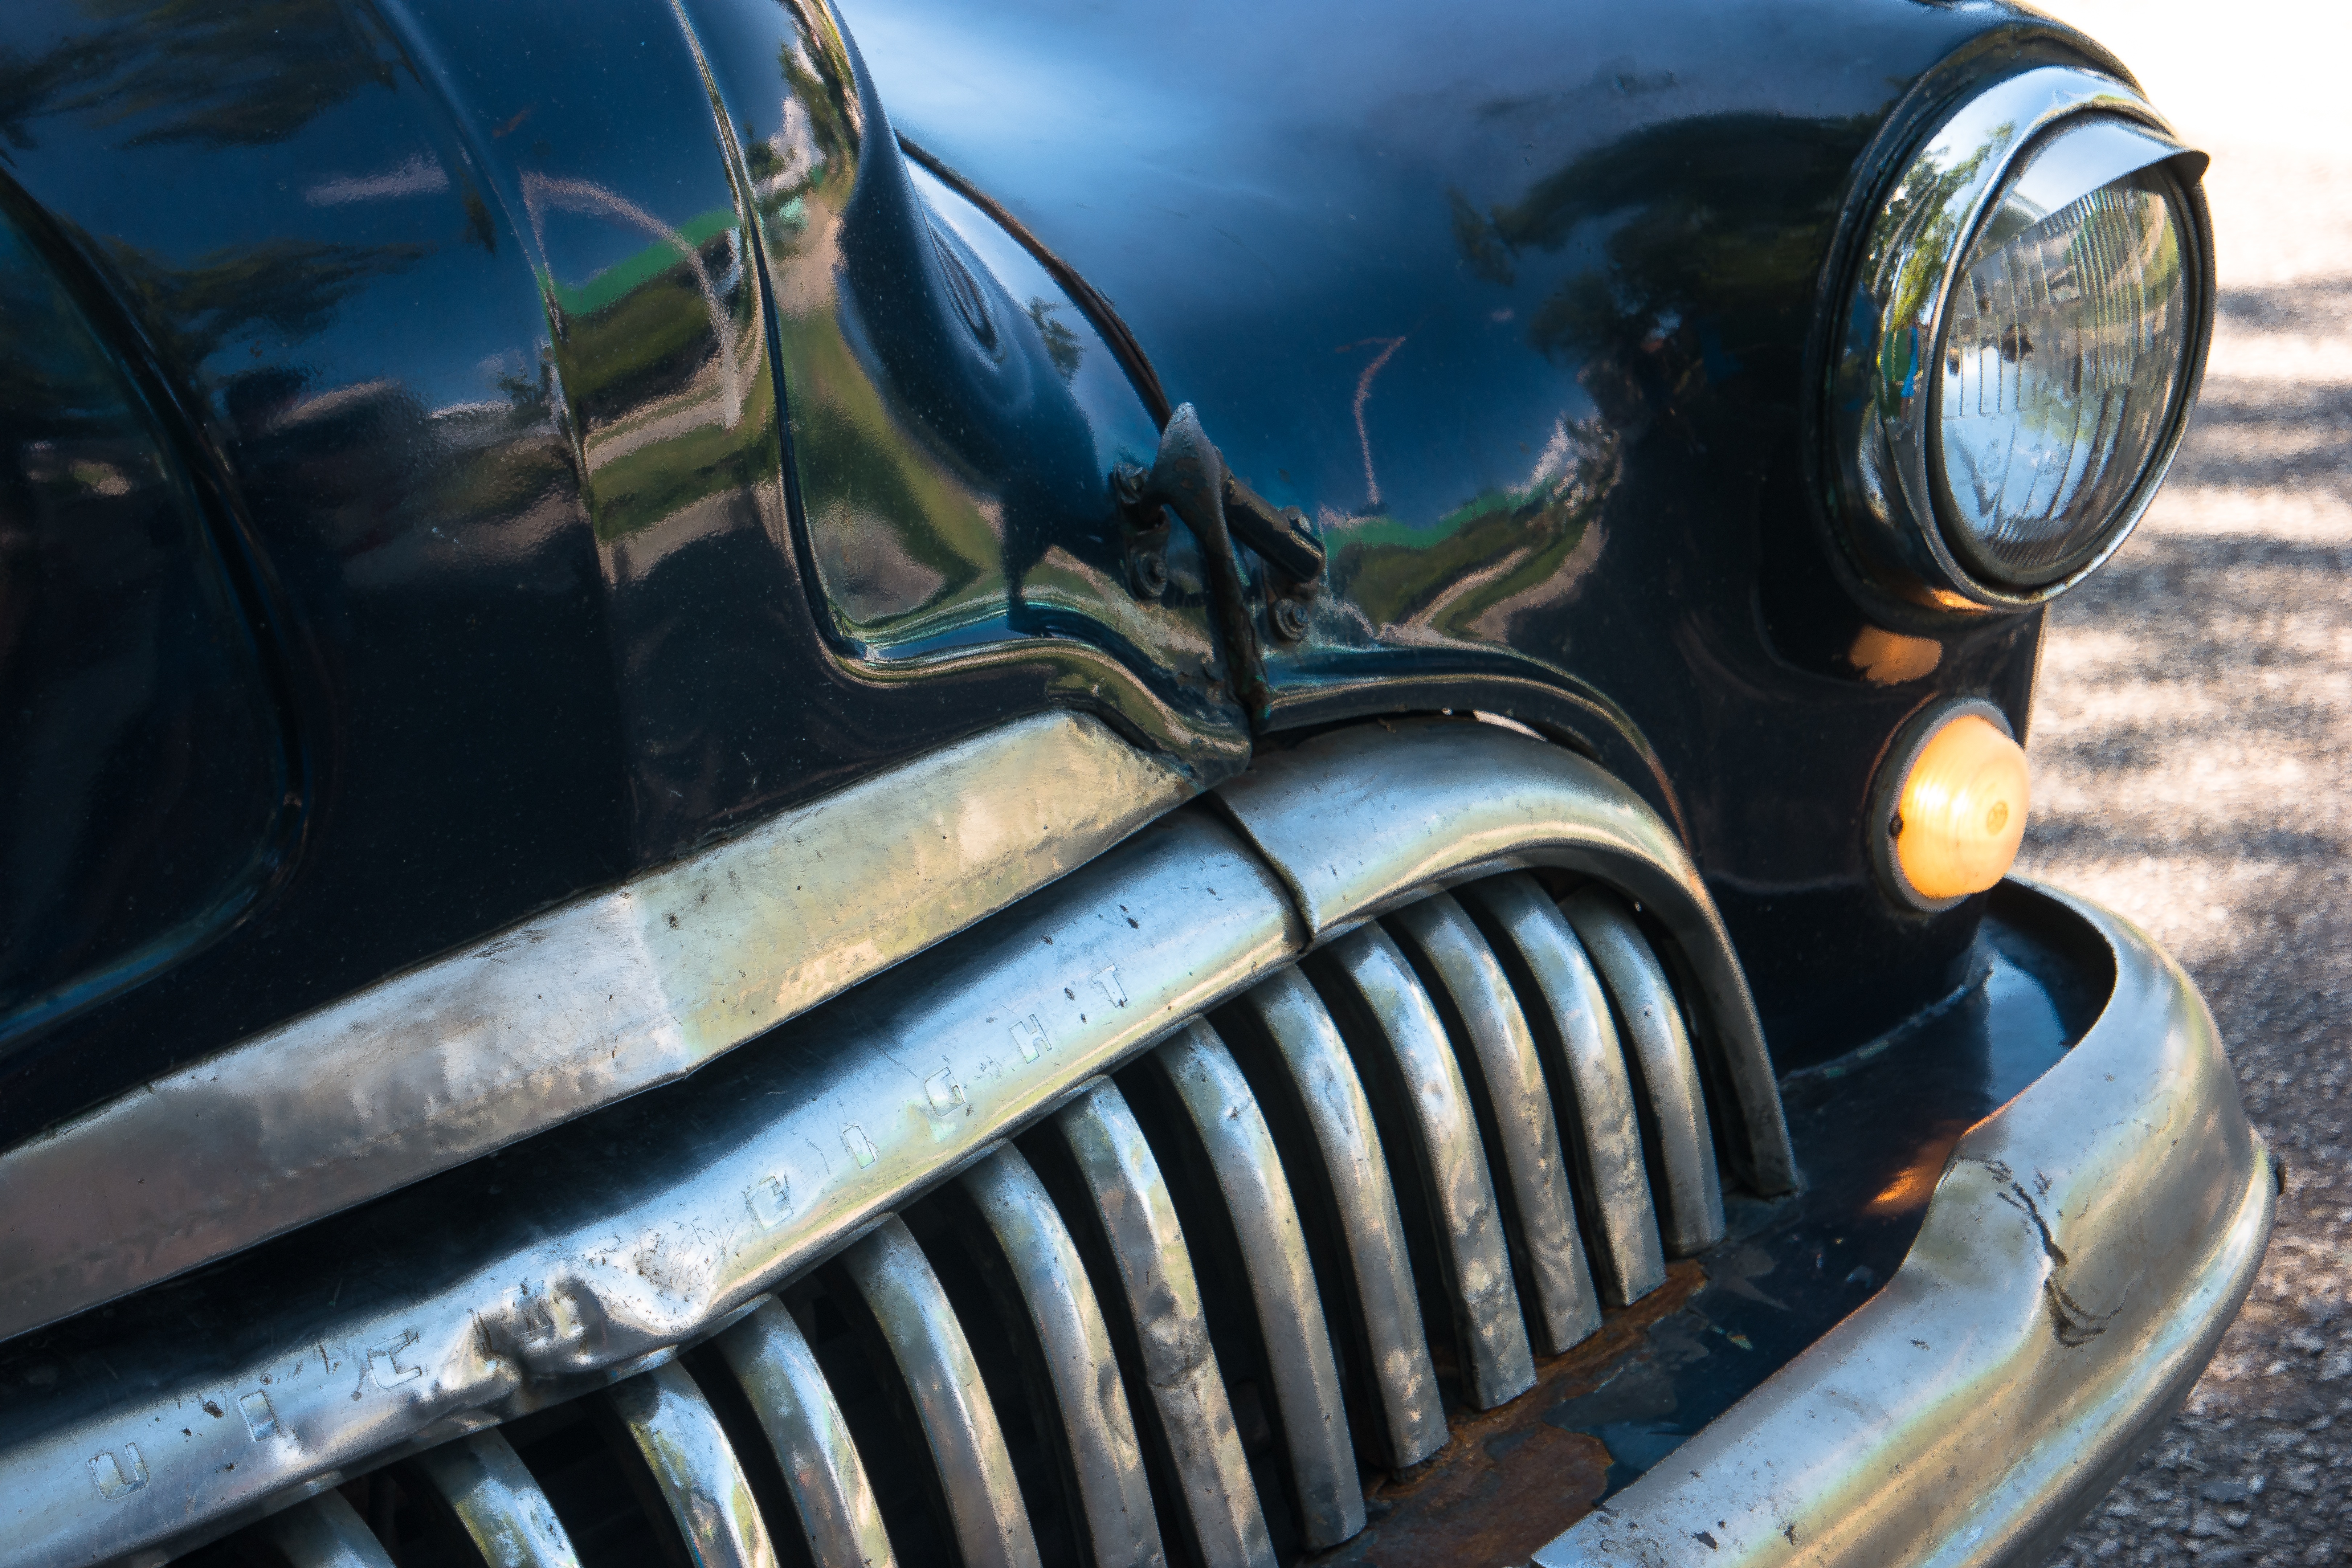
car, wheel, vehicle, vintage car, bumper, engine, land vehicle, automobile make, automotive exterior